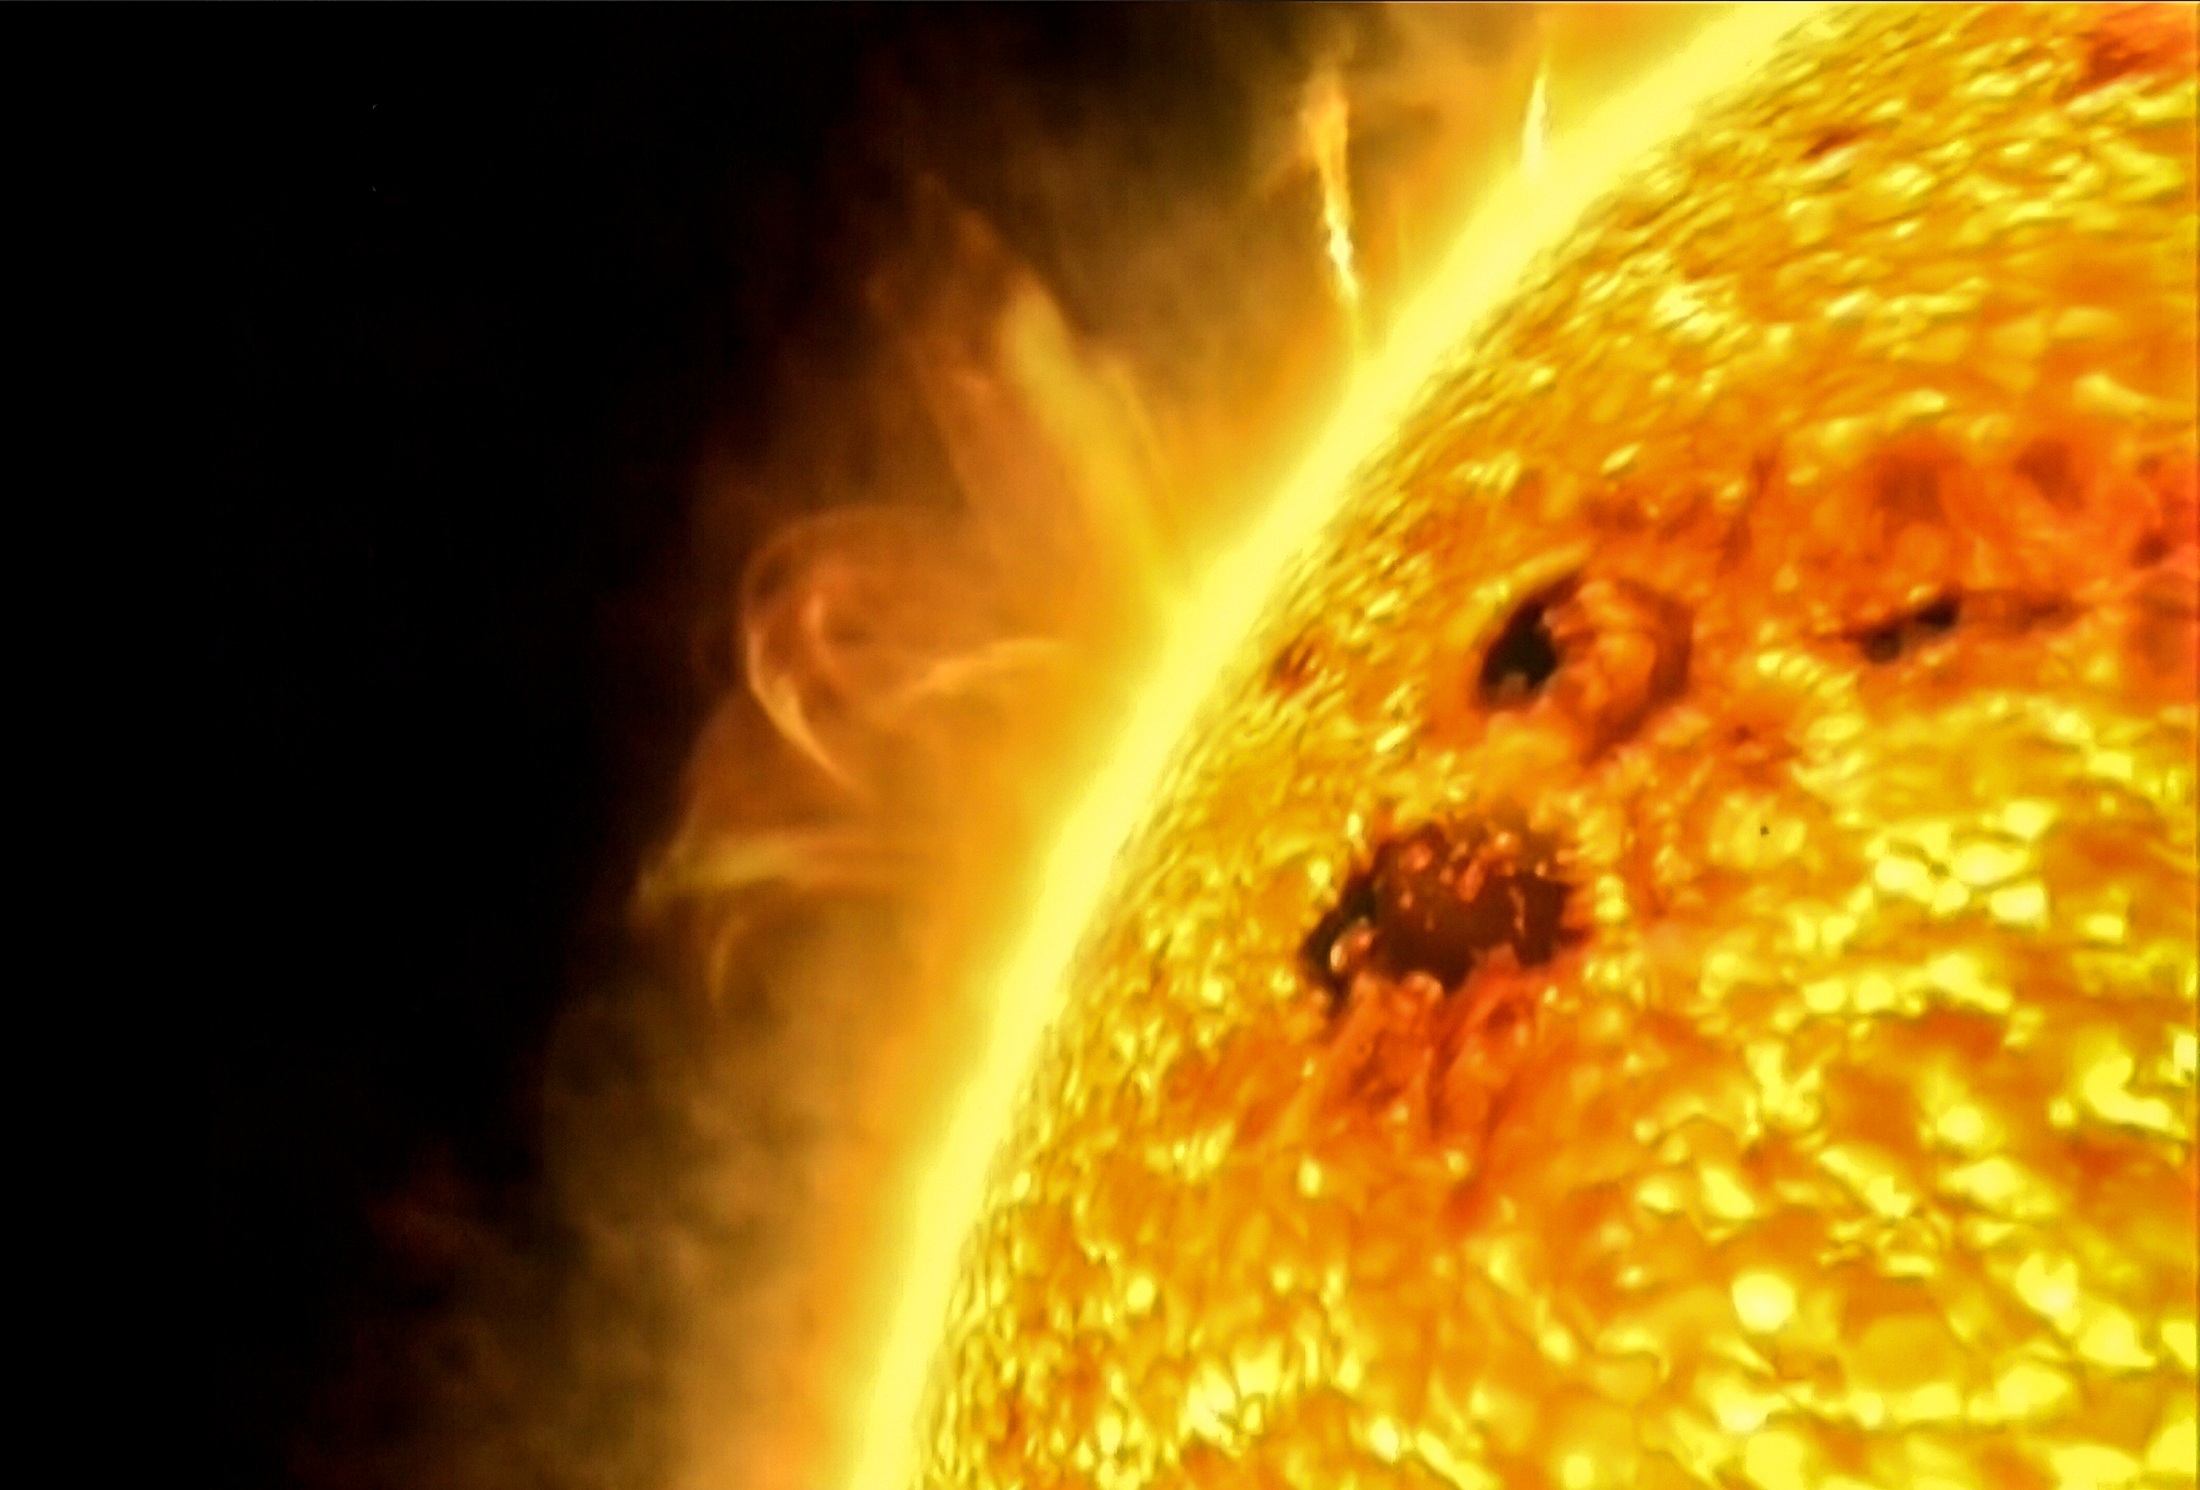
sun, atmosphere, space, explosion, outer space, universe, hot, planet, astronomical object, prominences